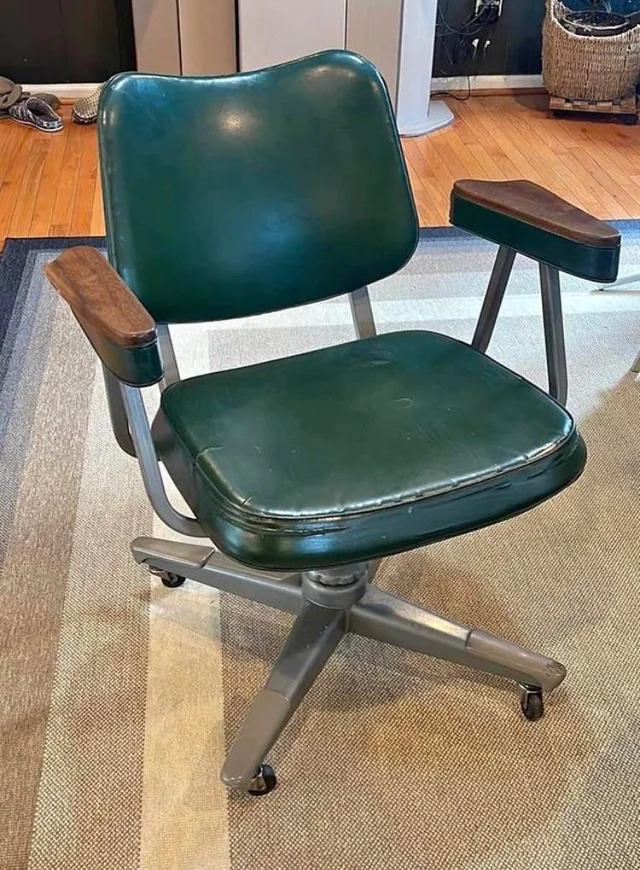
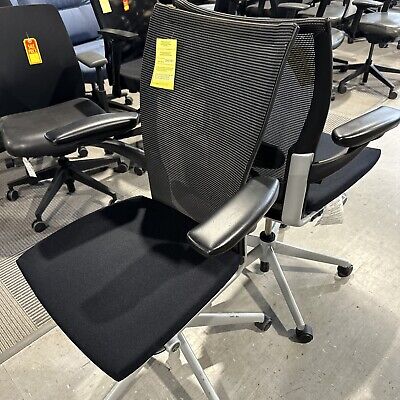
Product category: items_chair
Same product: no